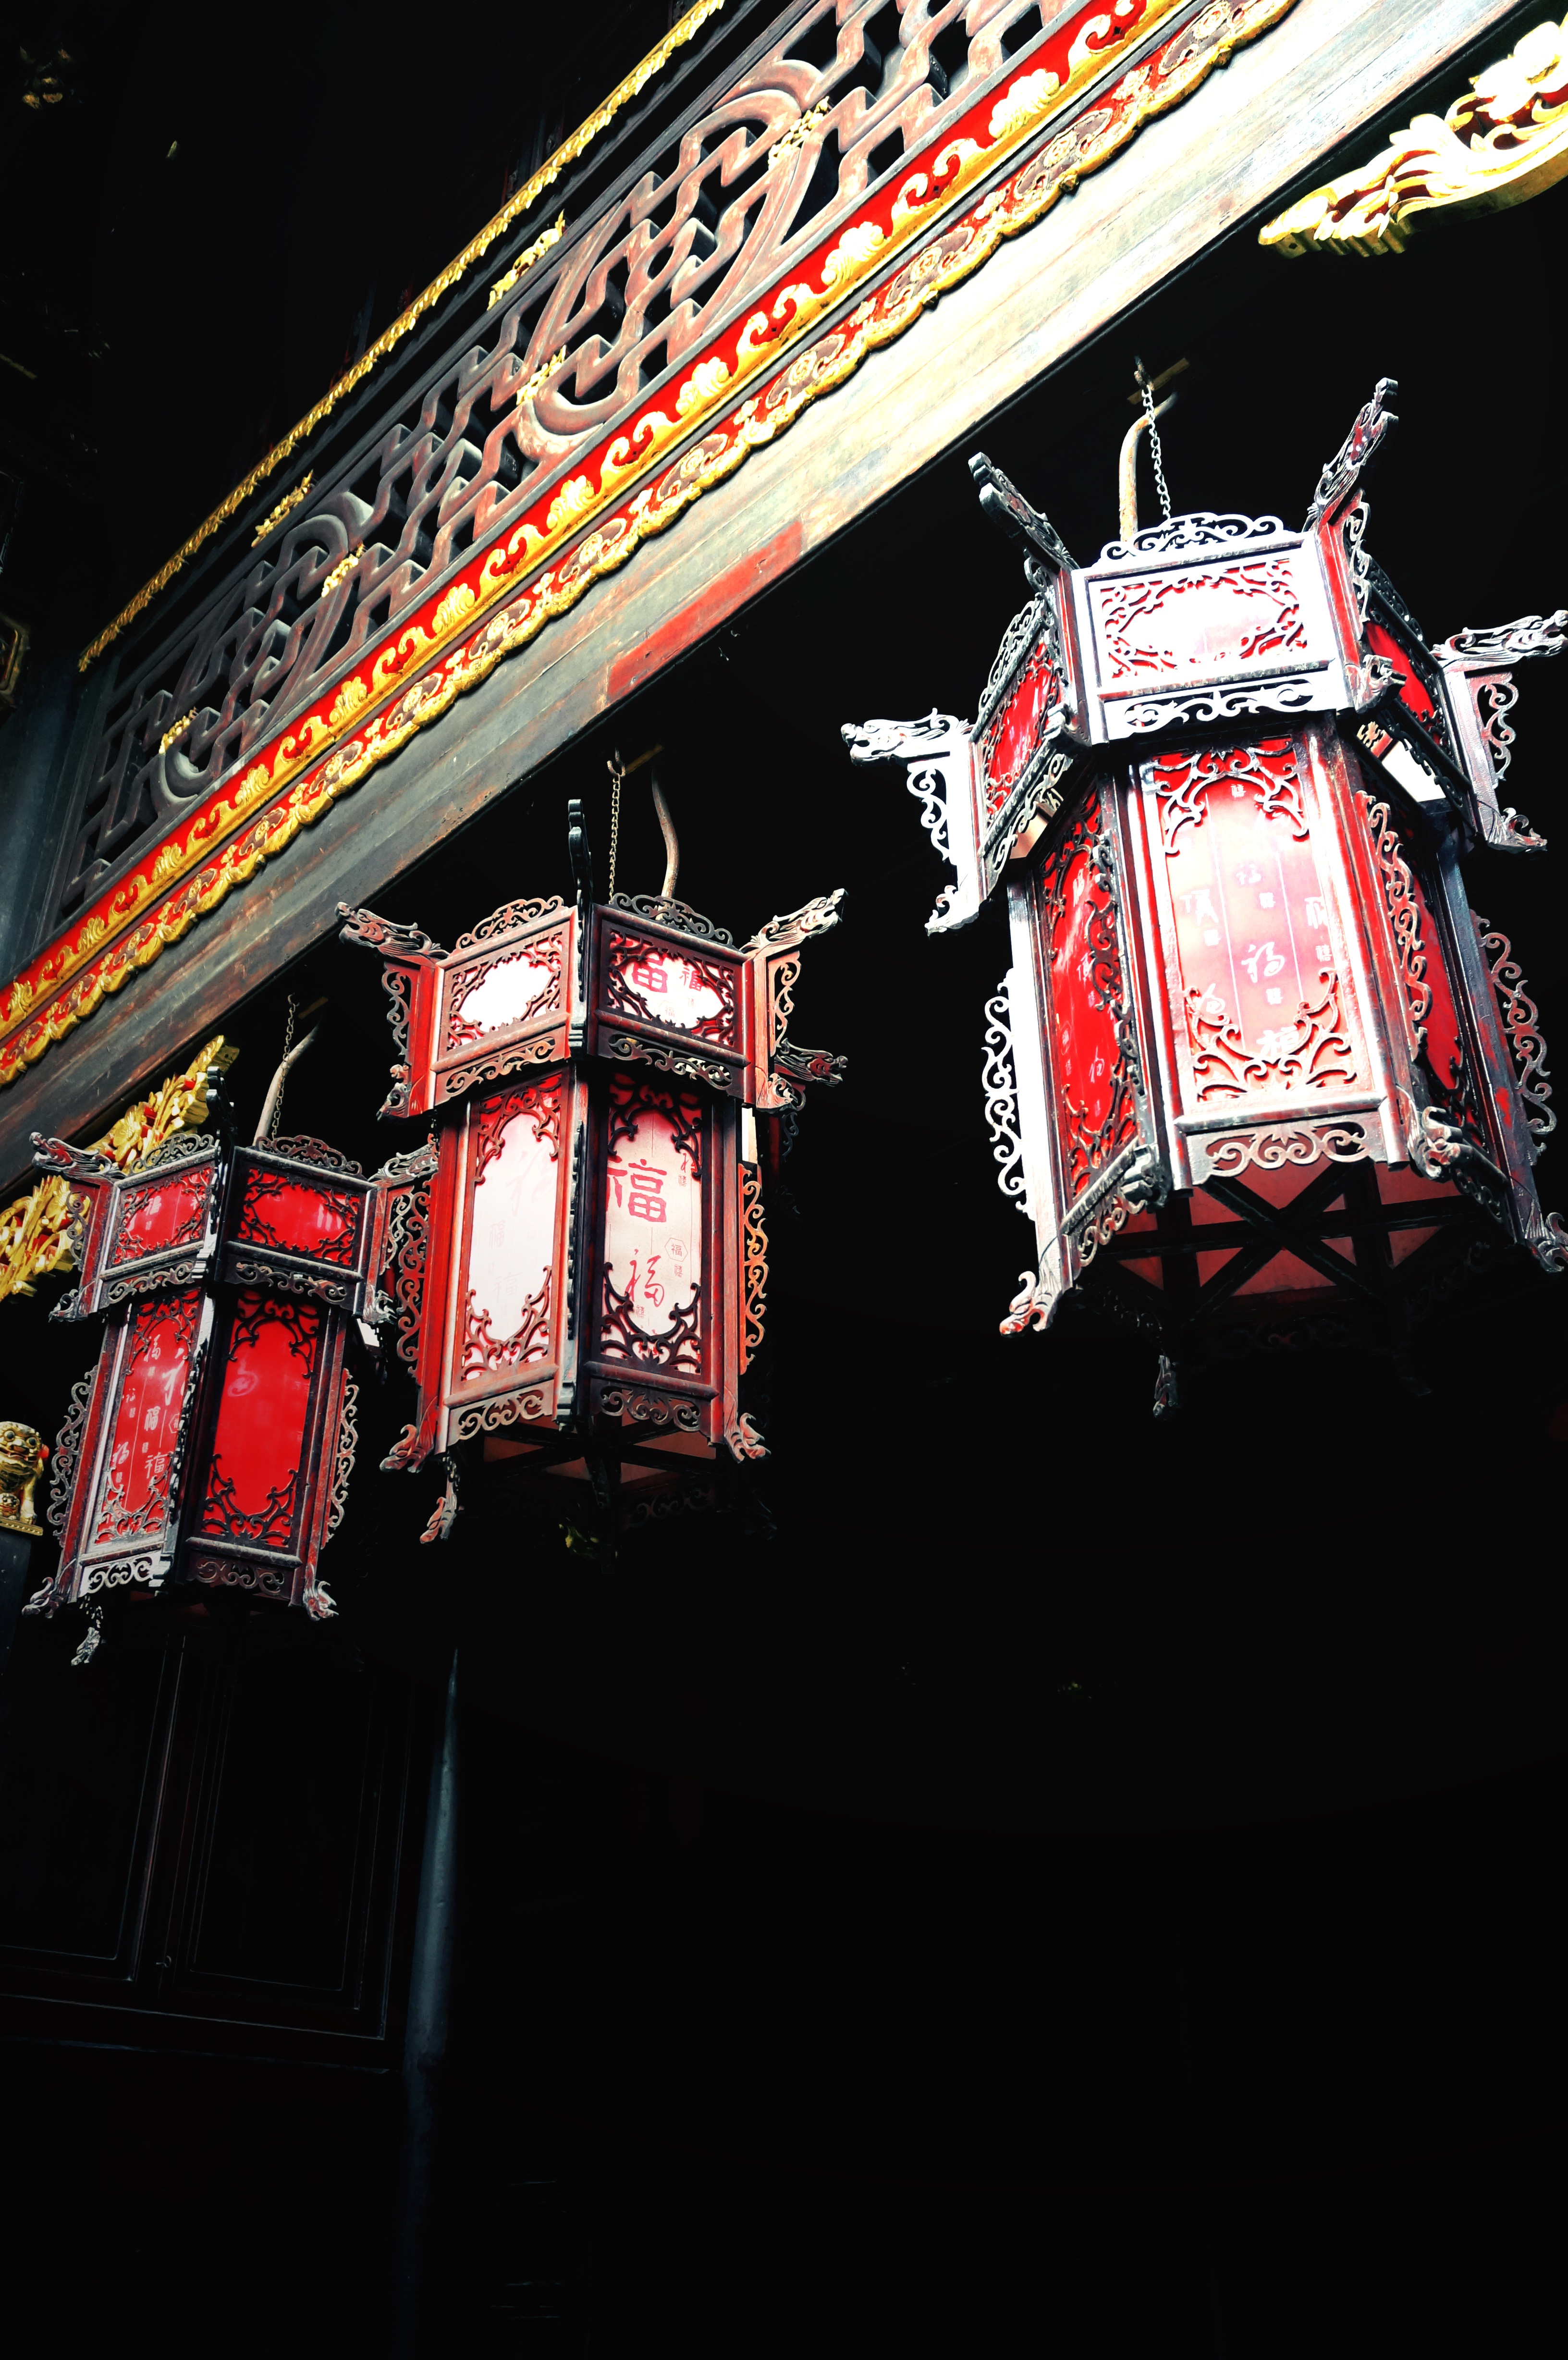
lantern, red, vehicle, festive, festival, new year's day, chinese new year, china red